History of religion in China

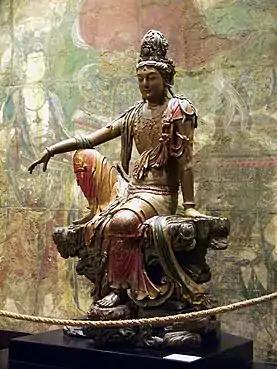
A Liao dynasty polychrome wood-carved statue depicting Guanyin in the Water Moon pose, which raises the right knee and rests the right arm on top of it, symbolizing the divinity of the Pure land, Guanyin's personal paradise, which Guanyin puts off going to until she has saved humanity.

Buddhism was popular during the Sixteen Kingdoms and Northern and Southern dynasties period that preceded the Sui dynasty, spreading from India through Kushan Afghanistan into China during the Late Han period. Buddhism gained prominence during the period when central political control was limited. Buddhism created a unifying cultural force that uplifted the people out of war and into the Sui dynasty. In many ways, Buddhism was responsible for the rebirth of culture in China under the Sui dynasty. While early Buddhist teachings were acquired from Sanskrit sutras, it was during the late Six dynasties and Sui dynasty that local Chinese schools of Buddhist thoughts started to flourish. Most notably, Zhiyi founded the Tiantai school, and completed the Great treatise on Concentration and Insight, within which he taught the principle of "Three Thousand Realms in a Single moment of Life" as the essence of Buddhist teaching outlined in the "Lotus Sutra".